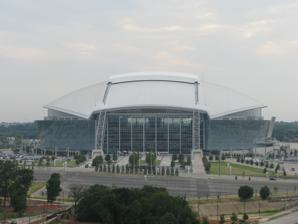
Building: AT&T Stadium
Country: United States of America
Year built: 2009
Stadium in Arlington, Texas, United States For the stadium in Lubbock, see Jones AT&T Stadium . For the San Francisco Giants baseball stadium in California formerly called AT&T Park, see Oracle Park . For other uses, see AT&T Building (disambiguation) . AT&T Stadium Jerry’s World The Palace in Dallas The Cowboys Cathedral Exterior of the stadium in June 2020 AT&T Stadium Location in Texas Show map of Texas AT&T Stadium Location in the United States Show map of the United States Former names Cowboys Stadium (2009–2013) Address 1 AT&T Way Location Arlington , Texas , United States Coordinates 32°44′52″N 97°5′34″W / 32.74778°N 97.09278°W / 32.74778; -97.09278 Operator Dallas Cowboys Executive suites 342 Capacity 80,000 (expandable to over 100,000 with standing room) Record attendance List Football: 105,121 September 20, 2009 Dallas Cowboys vs. New York Giants Basketball: 108,713 February 14, 2010 2010 NBA All-Star Game Boxing: 72,300 (first fight) November 15, 2024 Paul vs. Tyson Professional wrestling: 131,372 April 2 & 3 2022 WrestleMania 38 Surface Hellas Matrix Turf with Helix Soft Top artificial turf Construction Broke ground September 20, 2005 (19 years ago) ( 2005-09-20 ) Built 2006–2009 Opened May 27, 2009 (15 years ago) ( 2009-05-27 ) Construction cost $ 1.3 billion ($1.85 billion in 2023 dollars ) Architect HKS, Inc. Project manager Blue Star Development/Jack Hill Structural engineer Walter P Moore Engineers and Consultants Campbell & Associates Consulting Engineers, Inc. Services engineer M-E Engineers, Inc. General contractor Manhattan /Rayco/3i Tenants Dallas Cowboys ( NFL ) 2009–present Cotton Bowl Classic ( NCAA ) 2010–present Website attstadium.com AT&T Stadium is a retractable roof stadium in Arlington, Texas , United States. It serves as the home of the Dallas Cowboys of the National Football League (NFL), and was completed on May 27, 2009.  It is also the home of the Cotton Bowl Classic , the Big 12 Championship Game , and the Southwest Classic . The stadium is one of 11 US venues set to host matches during the 2026 FIFA World Cup . The facility, owned by the City of Arlington, has also been used for a variety of other activities, such as concerts, basketball games, soccer, college and high-school football contests, rodeos , motocross , Spartan Races and professional wrestling . It replaced the partially covered Texas Stadium , which served as the Cowboys' home from 1971 through the 2008 season. The stadium is widely referred to as Jerry’s World after Dallas Cowboys owner Jerry Jones , who originally envisioned it as a large entertainment venue. The stadium seats 80,000 people, but can be reconfigured to hold over 100,000 people by the use of standing room, making it the largest stadium in the NFL by seating capacity . Additional attendance is made possible by the Party Pass (open areas) sections behind the seats in each end zone that are positioned on a series of six elevated platforms connected by stairways. The record attendance for an NFL regular season game was set in 2009 with a crowd of 105,121. It also has twin video boards that are among the largest high-definition video screens in the world . Construction and design Interior of the stadium in 2010 Originally estimated at $650 million, the stadium's actual construction cost rose to $1.15 billion, making it one of the most expensive sports venues ever built. To aid Cowboys owner and general manager, Jerry Jones, in paying the construction costs of the new stadium, Arlington voters approved the increase of the city's sales tax by 0.5%, the hotel occupancy tax by 2%, and car rental tax by 5%. The City of Arlington provided over $325 million (including interest) in bonds as funding, and Jones covered any cost overruns. Also, the NFL provided the Cowboys with an additional $150 million loan, following its policy for facilitating financing for the construction of new stadiums. The lead architect on the design team at HKS Architects for the project was Bryan Trubey , who has stated that the overarching concept for the stadium was "...that this should not be just a stadium, but should almost be built like a civic structure." A pair of nearly 300 ft (91 m)-tall arches spans the length of the stadium dome (one of the tallest domes in the world), anchored to the ground at each end. The new stadium also includes "more than 3,000 Sony LCD displays throughout the luxury suites, concourses, concession areas and more, offering fans viewing options that extend beyond the action on the field". It also houses a center-hung Mitsubishi video display board that was the largest HDTV screen in the world at the time of their installation. It has since been surpassed in size by the Panasonic "Big Hoss" video board (218 feet (66 m) wide and 94.6 feet (28.8 m) tall) at Texas Motor Speedway . Glass doors, allowing each end zone to be opened, were designed and constructed by Dallas-based Haley-Greer glass systems. The retractable roof was designed by structural engineering firm Walter P Moore and the systems were implemented by mechanization consultants Uni-Systems . The electrification of Cowboys Stadium's retractable roof was developed by VAHLE, Inc. These kinetic architecture fundamentals  are employed to create quick conversions of the facility to accommodate a variety of events. When the design was officially unveiled on December 12, 2006, it showed that from inside the stadium, the roof (membrane installed by K Post Company of Dallas) will look very similar to the Texas Stadium roof, with its trademark hole. However, it can be covered by the retractable roof panel to protect against the elements. The football turf field was built by Hellas Construction, which developed a special SoftTop Convertible Turf system that has 26 interchangeable panels to allow the stadium to host a variety of events from concerts, dirt bike races, and monster truck rallies to college football, basketball, and soccer games. Timeline This section is in list format but may read better as prose . You can help by converting this section , if appropriate. Editing help is available. ( April 2018 ) Video of inside the stadium 1994: Cowboys owner Jerry Jones proposed to expand the 65,000-seat Texas Stadium by up to 40,000 seats, add retractable roof panels and install a climate-control system to make the stadium a year-round venue for sporting events, including the Super Bowl , concerts, and conventions. 1997–2000: The Cowboys held preliminary talks with Arlington officials about building a stadium there. The team also publicly discussed a $260 million plan to upgrade Texas Stadium. In 2000, the Cowboys compiled a list of potential stadium sites, which included Grapevine , Coppell , and Arlington. The team continued negotiating with Irving to renovate Texas Stadium. 2001: Jones said Arlington is a leading contender for a $500 million stadium. The primary site considered is the 2,000 acres (810 ha) Lakes of Arlington tract on Farm to Market Road 157 . Other cities in the running included Grapevine and Grand Prairie . In October, Jones discussed the new stadium with the mayors of Arlington, Irving, Grapevine, and Dallas. 2003: The Cowboys asked the Irving City Council to extend their lease at Texas Stadium, which was to expire at the end of the 2008 season, on a year-to-year basis. They narrowed their search to sites in Las Colinas and Dallas, and state legislators filed bills that would allow Dallas County to increase its hotel-occupancy and car-rental taxes to pay for a new stadium. 2004: In April, the Cowboys announced plans to build a $650 million stadium at Fair Park in Dallas. The deal required $425 million in public financing from a 3% hotel-occupancy tax and a 6% car-rental tax. The deal fell apart in June when Dallas County commissioners said they cannot justify asking voters to approve the team's request for $425 million in public funding. In July, the Cowboys and Arlington announced they are negotiating to locate the stadium near Globe Life Park (then Ameriquest Field). In August, the Arlington City Council agreed unanimously to put before voters a tax increase that would fund the city's $325 million portion of the project. Voters approved the tax increase on November 2. 2005: Arlington and the Cowboys chose the site south of Randol Mill Road and east of Collins Street for the new stadium. The city began notifying residents and property owners of its plans to acquire their property. The Cowboys hired the HKS architectural firm to design the stadium. Early blueprints showed 414 luxury suites and a two-panel retractable roof. The city completed its sale of $297.9 million in bonds to pay for its portion of the construction. Demolition of houses began November 1. This included homes that the city had seized from residents who wanted to keep their house and refused to sell. One such resident characterized the negotiation for his home as "...giving me pennies and telling me to get out" January 2006: The Cowboys hired Oklahoma-based Manhattan Construction as the general contractor for the stadium and the city completed its land purchases, although it still faced a number of lawsuits over land acquisition. Later that month, Tarrant County work crews began demolition of more than 150 Arlington residences and small-business structures to make room for the stadium. March 2006: An alliance was announced between Manhattan Construction and two general contractors, Rayco Construction of Grand Prairie and 3i Construction of Dallas, to manage the stadium's construction. April 2006: Excavation began by Mario Sinacola and Sons Excavating. By August, they had moved over 1.4 million cubic yards (1,100,000 m 3 ) of earth, shaping a 13-to-14-acre (5.3 to 5.7 ha) stadium bowl an average of 54 feet (16 m) deep. August 2006: Two construction cranes were raised on the site. October 2006: The grass amphitheater on Randol Mill Road was leveled to make way for the extension of Baird Farm Road. December 2006: The stadium's structure began to go up, and on December 12, Jerry Jones unveiled the in-depth plans and designs of the stadium to the public. January 2007: A construction worker was injured in a 20 ft (6 m) fall. February 2007: Masonry work began. March 2007: Heldenfels Enterprises was awarded the contract to manufacture and erect the precast/prestressed concrete structural components and placement of them began in April. June 2007: Work on the retractable roof, designed by Uni-Systems, started. July 2007: Exterior facade and enclosure work began. October 2007: The first steel arch was completed. Armed Forces Color Guard at Super Bowl XLV; then Cowboys Stadium The roof open at the stadium during a game between the Dallas Cowboys and Chicago Bears in 2022. February 2008: The second steel arch was completed. June 2008: Jones commissioned the world's largest 1080p HDTV, to hang above field. June 2008: An electrician was electrocuted while working on the stadium. Two days before, three people were injured while assembling a crane. 2009: The stadium was scheduled for "substantial completion" in June. The artificial-turf field was brought into the stadium in July. The Cowboys played their first preseason home game on August 21 and their first regular-season home game on Sunday, September 20. May 13, 2009: Jerry Jones announced the official name of the new venue as Cowboys Stadium. June 6, 2009: The first event was held at the stadium, with country concert showcasing Lee Ann Womack, Blake Shelton, Reba McEntire, and George Strait. February 6, 2011: The 2010 NFL season Super Bowl was hosted at the Cowboys Stadium, which had the Green Bay Packers defeat the Pittsburgh Steelers in Super Bowl XLV . July 25, 2013: Jerry Jones announced that the official name of the venue was changed to AT&T Stadium as part of a naming rights deal. April 5–7, 2014: The stadium was home for the Final Four of the 2014 NCAA Division I men's basketball tournament . January 12, 2015: The stadium served as host of the first championship game in the College Football Playoff era. Ohio State defeated Oregon , 42–20. April 19, 2015: The stadium served as host of the 50th Annual Academy of Country Music Awards hosted by Blake Shelton and Luke Bryan. April 3, 2016: The stadium served as the host of WWE 's WrestleMania 32 . September 26, 2016: The Stadium Club opened, which was the first public five-days-a-week restaurant and bar located within the AT&T Stadium. April 2–3, 2022: The stadium served as the host of WWE's WrestleMania 38 . Opening May 27, 2009: The stadium was completed and opened to the public. Ribbon cutting ceremony includes Cowboys players (including Rayfield Wright , Troy Aikman , Emmitt Smith , Michael Irvin , Daryl Johnston , Preston Pearson , and Chad Hennings ), North Texas mayors and various media personalities. June 6, 2009: Country music star George Strait, along with Reba McEntire, headlined the first event in the new stadium. Opening acts included Blake Shelton and Lee Ann Womack . July 19, 2009: The first sporting event is held in Cowboys Stadium. Costa Rica won in the Gold Cup Quarterfinal game versus Guadeloupe , with the first goal scored in stadium history during the 2nd minute by Celso Borges . That match was immediately followed by a sold out match between Mexico and Haiti, with 82,252 in attendance. July 26, 2009: The final match of the 2009 World Football Challenge is held between Chelsea F.C. and Club America . The London club won the match 2–0 in front of 57,229. The event was the second sporting event held in the new stadium, but was notable as the first event held during a severe thunderstorm. August 20, 2009: Jody Dean , a member of the Texas Radio Hall of Fame and KLUV-FM (98.7) talk show host, will be Cowboys Stadium's public address announcer. Dean replaces his longtime nemesis KTCK 1310 AM "The Ticket"'s George Dunham , the Hot Fry enthusiast and former voice of Texas Stadium. August 21, 2009: The Cowboys played the Tennessee Titans in their first preseason home game and first American football game ever played at Cowboys Stadium. The game was nationally televised on FOX at 7 pm CDT. Dallas won the game 30–10, with one play from scrimmage blown dead when a ball punted by Titans' rookie punter A. J. Trapasso struck the main video screen after repeatedly striking it during pregame warmups. September 5, 2009: Brigham Young defeated Oklahoma 14–13 in the first "regular-season" game played in the new stadium. September 20, 2009: The Cowboys played their first NFL regular-season game in the new stadium, with former President and Texas resident George W. Bush handling the opening coin toss. The Cowboys lost to their long-time NFC East division rivals, the New York Giants , 33–31 with Eli Manning leading them on a last-second field goal by Lawrence Tynes . It was televised on NBC . This game attracted a record-breaking crowd of 105,121. After the game, Manning signed the wall of the visitor's locker room with the message, "First win in the New Stadium." September 28, 2009: The Cowboys got their first home regular-season win. They beat the Carolina Panthers 21–7 with 90,588 in attendance. The game was televised on ESPN 's Monday Night Football and marked a record 42nd win for the Cowboys on that show. Naming Although the stadium had yet to sell naming rights , many fans started referring to the project with various nicknames such as "Jerry World", the " Death Star ", "The Palace in Dallas" (for which announcer Bob Costas was criticized by the Arlington mayor ), "Cowboys Cathedral", "Jerrassic Park" and others. There was also a petition by some fans to have the stadium named after longtime Cowboys' coach Tom Landry . On May 13, 2009, Jerry Jones announced the official name as Cowboys Stadium. On July 25, 2013, Jerry Jones announced that the Dallas Cowboys had agreed to grant naming rights to AT&T . The name change from Cowboys Stadium to AT&T Stadium took effect immediately. The sponsorship deal was reported to be worth about $17–19 million per year. Facility Solutions Group installed the "AT&T Stadium" letters on the top of the stadium. Signage includes two sets of letters 43 feet (13 m) tall stretching 385 feet (117 m). The letters are made of lightweight components and aluminum and are insulated and heated to melt ice and snow. This is one of two major sports venues where AT&T holds the naming rights, the other being Jones AT&T Stadium in Lubbock, Texas . Video boards The video boards at the stadium in 2022. Guinness World Records was on hand at the September 28, 2009, game against the Carolina Panthers to award certificates to the chairman of Mitsubishi Electric and Cowboys owner Jerry Jones for the world's largest HD video display . For basketball events played the stadium, such as the 2010 NBA All-Star Game , the 175 feet (58 yd) twin video screens that comprise the length of the scoreboard are actually larger than the court. The video boards have since been surpassed in size, including at several other NFL stadiums, but remain among the largest in the world . Major events NBA All-Star Weekend On February 14, 2010, the stadium hosted the 2010 NBA All-Star Game . With an announced crowd of 108,713, the game became the highest-attended basketball game in history, setting a new Guinness World Record. The East squad prevailed with a 141–139 victory over the West. NFL Cowboys playing at the stadium On January 3, 2010, the Cowboys defeated the Philadelphia Eagles in a 24–0 shutout to win the NFC East division title and complete the first ever back-to-back shutouts in franchise history. On January 9, 2010, the Cowboys hosted the stadium's first playoff game, again playing the Eagles. Dallas won 34–14, ending a 13-year playoff win drought . On February 6, 2011, the stadium hosted Super Bowl XLV , in which the Green Bay Packers defeated the Pittsburgh Steelers , 31–25. Others bidding for the game's location were the University of Phoenix Stadium in Glendale, Arizona and Lucas Oil Stadium in Indianapolis, Indiana . The Cowboys attempted to increase the stadium's capacity to 105,000 seats in hopes of setting the record for attendance at a Super Bowl. During a last-minute attempt to add seats, seven construction workers were injured by ice sliding off of the stadium roof during an ice storm. Hours before kickoff, over 1,200 seats were blocked off in the interest of safety; according to a police officer in the affected area, the seats had not been finished in time for the fire marshal to inspect them. Approximately 800 people were given other seats inside the stadium, however, about 400 people were unable to be seated. Individuals in the latter group were given free tickets to the next year's Super Bowl and a letter from the NFL that could be exchanged for three times the face value of the Super Bowl XLV ticket. They were also given the option to either watch Super Bowl XLV on a TV in one of the stadium's lounges, where they would be unable to see the field in person, or watch on screens outside the stadium. Over 1,000 displaced fans later joined a lawsuit against the NFL, the Cowboys, and Jerry Jones. The Super Bowl XLV's attendance of 103,219 fell 766 short of the record set in Super Bowl XIV . In 2018, the stadium hosted the 2018 NFL draft . College football College Football Playoff National Championship Main article: College Football Playoff National Championship January 12, 2015: The (4) Ohio State Buckeyes defeated the (2) Oregon Ducks 42–20, before a crowd of 85,689 in the inaugural 2015 College Football Playoff National Championship . Big 12 Championship Game See also: Big 12 Championship Game University of Texas marching band during the Big 12 Championship game AT&T Stadium was the site of the 2009 and 2010 Big 12 Championship Games , the last two held prior to the 2010–13 Big 12 Conference realignment . On December 5, 2009, the Texas Longhorns defeated the Nebraska Cornhuskers 13–12 in the 2009 Big 12 Championship Game , the first to be held in the stadium with attendance announced at 76,211. The following year, on December 4, 2010,  the Oklahoma Sooners and Nebraska Cornhuskers rekindled their rivalry as the Sooners won 23–20 in the final Big 12 Championship game until the 2017 season. The stadium was scheduled to host the games through the 2013 season, but the realignment of the Big 12 Conference to 10 teams meant they were not allowed to host a championship game because of NCAA rules requiring conferences to have at least 12 teams divided into two divisions in order to stage a championship game. However, the NCAA would later change its rules and allow a conference championship game regardless of the number of members of said conference. Cotton Bowl Classic Main article: Cotton Bowl Classic January 2, 2010: In the first bowl game played at the stadium, the Ole Miss Rebels defeated the Oklahoma State Cowboys , 21–7 in the 74th installment of the AT&T Cotton Bowl Classic . Attendance was 77,928 and was the third largest attendance of any preceding Cotton Bowl game. With Oklahoma State having played in the Cotton Bowl, all Big 12 South Teams have played at least one game in the Cowboys Stadium. January 7, 2011: In the 75th installment of the AT&T Cotton Bowl Classic , the LSU Tigers by a score of 41–24 defeated the Texas A&M Aggies with an outstanding attendance of 83,514 making it the second largest attendance in Cotton Bowl history. LSU finished with an 11–2 record and Texas A&M finished 9–4 making it their 49th meeting all time. January 6, 2012: The Arkansas Razorbacks defeated Kansas State Wildcats , 29–16. Attendance was 80,956, currently the third-highest attendance in Cotton Bowl history. During the game, Arkansas receiver Joe Adams returned a punt 51 yards for a touchdown, which was the first punt return for a touchdown in the Cotton Bowl since former Arkansas Razorback Lance Alworth returned a punt 49 yards for a touchdown in a 7–6 loss to Duke in 1961. The win also propelled the Razorbacks to a #5 ranking in the final AP poll and gave them their first 11-win season since joining the Southeastern Conference in 1991. Kansas State ended the season with a 10–3 record and ranked #15 in the final AP poll. January 4, 2013: The (10) Texas A&M Aggies defeated the (12) Oklahoma Sooners 41–13 to finish the season with an 11–2 record. Johnny Manziel rushed for 229 yards (on just 17 carries) during the game, a Cotton Bowl record and national bowl record for a quarterback, rushing for two touchdowns and throwing for two more. Manziel totaled 516 total yards also a Cotton Bowl Classic record. Though the halftime score was 14–13 Texas A&M, the Aggies went on to score 27 unanswered second half points to win the game. The game's attendance of 87,025 is the second highest in Cotton Bowl Classic history, behind the 2009 game between Mississippi-Texas Tech at 88,175. January 3, 2014: The (9) Missouri Tigers defeated the (13) Oklahoma State Cowboys 41–31 in front of an attendance of 72,690. January 1, 2015: The (7) Michigan State Spartans rallied from a 20-point deficit to defeat the (4) Baylor Bears 42–41 in front of an attendance of 71,464. This was the first Cotton Bowl Classic game to be featured as one of the "New Year's Six" bowls of the College Football Playoff . January 2, 2017: The (8) Wisconsin Badgers defeated the (15) Western Michigan Broncos in front of 59,615. December 29, 2017: The (5) Ohio State Buckeyes defeated the (8) USC Trojans by a score of 24–7 in front of 67,510. December 29, 2018: The (2) Clemson Tigers defeated the (3) Notre Dame Fighting Irish 30–3 in front of 72,183. December 28, 2019: The (13) Penn State Nittany Lions defeated the (15) Memphis Tigers 53–39 in front of 72,183. December 30, 2020: The (8) Oklahoma Sooners defeated the (10) Florida Gators 55–20 in front of 17,323. December 31, 2021: The (1) Alabama Crimson Tide defeated the (4) Cincinnati Bearcats 27–6 in front of 76,313 in a College Football Playoff semifinal. January 2, 2023: The (14) Tulane Green Wave defeated the (8) USC Trojans 46–45 in front of 55,329. December 29, 2023: The (9) Missouri Tigers defeated the (7) Ohio State Buckeyes 14–3 in front of 70,114. January 10, 2025: The (8) Ohio State Buckeyes vs (5) Texas Longhorns in a College Football Playoff semifinal. Rose Bowl Main article: Rose Bowl Game January 1, 2021: The (1) Alabama Crimson Tide defeated the (4) Notre Dame Fighting Irish 31–14 in front of 18,373. This game was the first since 1942 that the Rose Bowl was not played in Pasadena, California ; prompted by restrictions due to the COVID-19 pandemic . Advocare Classic Main article: Advocare Classic September 5, 2009: The (20) Brigham Young University Cougars and (3) Oklahoma Sooners played the first college football game in the new stadium, with the Cougars upsetting the Sooners, 14–13, in front of 75,437 spectators. So BYU holds the distinction of being the first college team to win a game in the stadium, and the team to win the first (non-preseason) game in the stadium. September 4, 2010: (6) TCU defeated (24) Oregon State 30–21, before a crowd of 46,138, in a season -opening encounter between ranked teams. September 3, 2011: (4) LSU defeated (3) Oregon 40–27, before a crowd of 87,711 in the third installment of the Cowboys Classic. September 1, 2012: Defending 2011 champion (2) Alabama defeated (8) Michigan 41–14, before a crowd of 90,413 in the fourth installment of the Cowboys Classic. August 31, 2013: (12) LSU defeated (20) TCU 37–27, before a crowd of 80,230 in the fifth installment of the Cowboys Classic. August 30, 2014: Defending 2013 champion (1) Florida State defeated unranked Oklahoma State 37–31, before a crowd of 61,521 in the sixth installment of the Cowboys Classic. August 31, 2019: (16) Auburn defeated the Oregon Ducks 27–21, after rallying from a 15-point deflict in the 3rd quarter, and scoring the winning touchdown with 9 seconds left. Southwest Classic Main article: Arkansas–Texas A&M football rivalry The Arkansas Razorbacks vs. Texas A&M Aggies football rivalry, which began in 1903, was renewed in 2009 as the Southwest Classic, and was played at Cowboys Stadium from 2009 through 2011. In 2012, Texas A&M joined Arkansas in the Southeastern Conference , and the series reverted to the schools' home fields, Kyle Field in College Station , Texas for the 2012 game and Donald W. Reynolds Razorback Stadium in Fayetteville , Arkansas in 2013. The Southwest Classic returned to AT&T Stadium in 2014 and will remain there through at least 2024. The 2020 game was moved from Arlington to College Station due to the COVID-19 pandemic . October 3, 2009: Cowboys owner Jerry Jones watched his alma mater, the Arkansas Razorbacks, defeat the Texas A&M Aggies 47–19 in the first of ten games called the Southwest Classic to be played at the stadium. October 9, 2010: The Arkansas Razorbacks jumped out to an early 21–7 lead, and held on to defeat the Texas A&M Aggies, 24–17. October 1, 2011: The Arkansas Razorbacks rallied from an 18-point halftime deficit to defeat the Texas A&M Aggies 41–38. September 27, 2014: The Texas A&M Aggies rallied from a deficit to force overtime and then scored the only TD for the 35–28 win to defeat the Arkansas Razorbacks. September 26, 2015: Texas A&M rallied from a fourth quarter deficit for the second straight year versus Arkansas, beating the Razorbacks 28–21 in OT. September 24, 2016: After being tied at halftime, the Aggies dominated the second half to defeat the Razorbacks 45–24. September 25, 2021: Arkansas snaps 9-game losing streak against the Aggies, defeating Texas A&M 20–10 and going 4-0 for the first time since 2003. Texas Farm Bureau Insurance Shootout Main article: Baylor–Texas Tech football rivalry In 2009, the Big 12 Conference game between the Baylor Bears and Texas Tech Red Raiders was held at Cowboys Stadium, the first time in the series the match-up was held on a neutral site. The game was the highest attended in the series' history, with 71,964 in attendance. After the 2010 game was held at the Cotton Bowl in Fair Park, Dallas during the State Fair of Texas , the series returned to AT&T Stadium for the 2011 and 2012 games. The series' neutral site contract at AT&T Stadium could continue until 2014. Basketball The stadium being set up for Texas vs. North Carolina game December 19, 2009: In the first college basketball game at the stadium, before a crowd of 38,052, the Texas Longhorns defeated the defending national champion North Carolina Tar Heels, 103–90. March 2013: 2013 NCAA Tournament South Regional featuring 3 games with the winner of the third going to the NCAA men's Final Four 2014: 2014 NCAA men's Final Four 2030: NCAA Men's Final Four Soccer July 19, 2009 – Cowboys Stadium hosted two matches in the quarterfinal round of the 2009 CONCACAF Gold Cup . Costa Rica defeated Guadeloupe, 5–1. Mexico shut out Haiti, 4–0 in front of 85,000 fans. July 17, 2010 – On July 17, 2010, two of the top professional soccer clubs in Mexico – Club America and San Luis F.C. – met in a friendly at Cowboys Stadium. Club America made its second appearance at Cowboys Stadium. In 2009, Club America played Chelsea FC in the World Football Challenge in front of 57,229 fans at Cowboys Stadium. June 5, 2011 – Cowboys Stadium hosted the opening matches of the 2011 CONCACAF Gold Cup . Costa Rica defeated Cuba 5–0 in the opener, while Mexico defeated El Salvador 5–0 in the nightcap in front of 80,108 fans. August 6, 2011 – 2011 World Football Challenge ; Club America vs FC Barcelona ; score 2–0 in front of 60,087 fans. June 3, 2012 – Cowboys Stadium hosted a soccer match in which Mexico played against 5-time world cup champions Brazil . Mexico defeated Brazil 2–0 with goals from Giovani dos Santos and Javier Hernández . July 24, 2013 – Cowboys Stadium hosted the semifinals matches of the 2013 CONCACAF Gold Cup . United States defeated Honduras 3–1 and Panama defeated Mexico 2–1. It was the last event at the venue using the name Cowboys Stadium, and was the first appearance of the U.S. soccer team at this stadium. July 22, 2017 – 2017 CONCACAF Gold Cup semi-final. United States defeated Costa Rica 2–0. July 31, 2018 – 2018 International Champions Cup ; AS Roma defeated FC Barcelona 4–2 July 10, 2021 – 2021 CONCACAF Gold Cup group stage. Mexico draws with Trinidad and Tobago 0–0. July 25, 2021 – 2021 CONCACAF Gold Cup quarter-final. United States defeated Jamaica 1–0. July 8, 2023 – 2023 CONCACAF Gold Cup quarter-finals , Mexico defeats Costa Rica 2–0, Panama defeats Qatar 4–0. July 29, 2023 – In a friendly match, Barcelona defeated Real Madrid 3–0 in front of 82,026 fans. March 21–24, 2024 – 2024 CONCACAF Nations League Finals , United States defeated Mexico 2–0. June 21, 2024 – 2024 Copa América group stage. Peru ties Chile 0–0. June 23, 2024 – 2024 Copa América group stage. United States defeated Bolivia 2–0. July 5, 2024 – 2024 Copa América quarter-final. Canada defeats Venezuela 4–3 on penalties after tying 1–1. 2026 FIFA World Cup AT&T Stadium will host multiple matches during the 2026 FIFA World Cup , which will be organized and hosted across the United States , Canada and Mexico . It is also one of two venues in Texas which have been selected to host matches, the other being NRG Stadium in Houston . The stadium will undergo renovations in the years prior to the start of the tournament. The stadium will temporarily change its name to "Dallas Stadium" in accordance with FIFA's policy on corporate sponsored names. The stadium will host nine matches, the most of any venue in the tournament. The matches include five group stage matches, two Round of 32 matches, one Round of 16 match, and one semifinal match. Date Time ( UTC−5 ) Team #1 Res. Team #2 Round Attendance June 13, 2026 --:-- TBD – TBD Group F June 14, 2026 --:-- TBD – TBD Group J June 17, 2026 --:-- TBD – TBD Group L June 22, 2026 --:-- TBD – TBD Group F June 25, 2026 --:-- TBD – TBD Group J June 30, 2026 --:-- Runner-up Group E – Runner-up Group I Round of 32 July 3, 2026 --:-- Runner-up Group D – Runner-up Group G Round of 32 July 6, 2026 --:-- Winner Match 83 – Winner Match 84 Round of 16 July 14, 2026 --:-- Winner Match 97 – Winner Match 98 Semi-final Boxing The stadium has hosted multiple world championship boxing fights since its opening, as the large capacity and retractable roof make it an ideal venue for boxing events throughout the year. Many of the sport's biggest stars including Manny Pacquiao and Canelo Álvarez have headlined championship bouts there. March 13, 2010 - The Event : Before a crowd of 50,994, Manny Pacquiao recorded a unanimous decision over Joshua Clottey to retain his WBO welterweight title . November 13, 2010 – The Eighth Wonder of the World : In front of 41,734 fans, Manny Pacquiao defeated Antonio Margarito to win the WBC super welterweight title . In doing so, he made history in becoming the first fighter to win world titles in 8 different weight classes . September 17, 2016 – Before a crowd of 51,420, Canelo Álvarez defeated Liam Smith by knockout in round nine to win the WBO light middleweight title . The event broke the then-AT&T Stadium attendance record for boxing. March 16, 2019 - Before a crowd of 47,525, Errol Spence Jr. defended his IBF welterweight title in his 12-round shutout of undefeated four-division world champion Mikey Garcia on Fox Sports PPV . December 5, 2020 - In front of 16,978 fans due to COVID-19 restrictions, Errol Spence Jr. defeated Danny García by unanimous decision in 12 rounds. May 8, 2021 - Face The Fearless : Before a crowd of 73,126 people, which broke the all-time attendance record for a boxing event at an indoor venue in the United States, Canelo Álvarez unified the WBA (Super), WBC and WBO super-middleweight titles when he beat undefeated two-division world champion Billy Joe Saunders by eighth-round corner retirement. April 15, 2022 - Errol Spence Jr. unified the WBA (Super), WBC and IBF welterweight titles when he beat Yordenis Ugas by tenth-round knockout before a crowd of 40,828. November 5, 2024, YouTuber-turned-professional boxer Jake Paul defeated former undisputed heavyweight world champion Mike Tyson in a unanimous decision before a crowd of 72,300. See: Jake Paul vs. Mike Tyson . The bout was streamed globally on Netflix , with 65 million people watching the event concurrently. WrestleMania AT&T Stadium hosted WWE 's WrestleMania 32 on April 3, 2016. It was the third WrestleMania to be hosted in Texas. The area also hosted activities throughout the region for the week-long celebration leading up to WrestleMania itself. 101,763 people attended the event breaking the previous WrestleMania attendance record set at WrestleMania III . On April 2 and 3, 2022, the stadium hosted WrestleMania 38 . 131,372 people attended the two night event. Supercross AT&T Stadium has hosted a round of the AMA Supercross Championship since 2010, replacing Texas Stadium, which had been host since 1975. Concerts Date Artist Opening act(s) Tour / Concert name Attendance Revenue Notes 2009 June 6, 2009 George Strait Reba McEntire Blake Shelton Lee Ann Womack 60,188 / 60,188 $5,340,005 Very first concert at the stadium Stadium project was not finished yet June 20, 2009 Jonas Brothers Honor Society Jessie James Jordin Sparks Wonder Girls Jonas Brothers World Tour 2009 — — Stadium project was not finished yet August 19, 2009 Paul McCartney — Summer Live '09 35,903 / 35,903 $5,054,620 Stadium project complete October 12, 2009 U2 Muse U2 360° Tour 70,766 / 70,766 $6,664,880 To make room for the large claw-shaped stage, the video board was raised 25 feet (7.6 m) and was not used during the concert 2011 April 16, 2011 Kenny Chesney Zac Brown Band Billy Currington Uncle Kracker Goin' Coastal Tour 46,551 / 47,256 $4,173,338 October 8, 2011 Taylor Swift Needtobreathe Charlie Worsham Speak Now World Tour 55,451 / 55,451 $4,337,062 B.o.B was the special guest. 2012 June 9, 2012 Kenny Chesney Tim McGraw Grace Potter and the Nocturnals Jake Owen Brothers of the Sun Tour 47,269 / 50,425 $4,421,768 2013 May 11, 2013 Kenny Chesney Eric Church Eli Young Band Kacey Musgraves No Shoes Nation Tour 47,269 / 50,425 $4,421,768 May 25, 2013 Taylor Swift Ed Sheeran Austin Mahone Florida Georgia Line The Red Tour 53,020 / 53,020 $4,589,266 2014 June 7, 2014 George Strait Martina McBride The Cowboy Rides Away Tour 104,793 / 104,793 $18,194,374 Jason Aldean , Kenny Chesney, Eric Church, Ronnie Dunn , Vince Gill , Faith Hill , Alan Jackson , Miranda Lambert , Lee Ann Womack, and Asleep at the Wheel joined Strait for his "last show ever" May 25, 2014 Beyoncé Jay-Z — On the Run Tour 41,463 / 41,463 $5,050,479 August 24, 2014 One Direction Jamie Scott Where We Are Tour 51,074 / 51,074 $4,517,012 2015 April 19, 2015 — — 50th Academy of Country Music Awards 70,252 — June 6, 2015 The Rolling Stones — Zip Code Tour 47,535 / 47,535 $9,294,552 October 17, 2015 Taylor Swift Vance Joy Shawn Mendes The 1989 World Tour 62,630 / 62,630 $7,396,733 Ellie Goulding was a special guest. They performed Goulding's 2015 hit Love Me Like You Do . 2016 May 9, 2016 Beyoncé DJ Khaled The Formation World Tour 42,235 / 42,235 $5,954,775 August 3, 2016 Guns N' Roses The Cult Not in This Lifetime... Tour 39,015 / 43,449 $4,786,948 August 27, 2016 Coldplay Alessia Cara Bishop Briggs A Head Full of Dreams Tour 52,538 / 52,538 $5,679,031 October 22, 2016 Luke Bryan Chris Stapleton Little Big Town Dustin Lynch Kill the Lights Tour 41,638 / 45,000 $3,613,825 2017 March 25, 2017 Performers Demi Lovato The Band Perry Jake Owen Cole Swindell — A Concert For The Causes — $2,000,000 Randy Travis was a special guest May 26, 2017 U2 The Lumineers The Joshua Tree Tour 2017 49,087 / 49,087 $6,044,330 June 16, 2017 Metallica Avenged Sevenfold Local H Mix Master Mike WorldWired Tour 45,860 / 45,860 $5,481,881 2018 May 19, 2018 Kenny Chesney Thomas Rhett Old Dominion Brandon Lay Trip Around the Sun Tour 46,274 / 48,625 $3,770,669 September 11, 2018 Beyoncé Jay-Z Chloe X Halle DJ Khaled On the Run II Tour 41,626 / 41,626 $5,713,125 October 5, 2018 Taylor Swift Camila Cabello Charli XCX Taylor Swift's Reputation Stadium Tour 105,002 / 105,002 $15,006,157 Maren Morris was the special guest at the first show. Taylor and Maren performed " The Middle ". Sugarland were the special guests on the second show. They performed their collaboration with Swift " Babe ". Netflix also captured the night for their Reputation Tour Film on Netflix. October 6, 2018 October 27, 2018 Ed Sheeran Snow Patrol Lauv ÷ Tour 46,249 / 46,249 $4,528,561 2019 November 2, 2019 Post Malone Performers Meek Mill Pharrell Williams Rae Sremmurd Jaden Smith Dominic Fike Doja Cat Yella Beezy Tyla Yaweh Saint Jhn Iann Dior Beach Fossils Snowy Maj Kerwin Frost G-Eazy Posty Fest 2022 July 30, 2022 Garth Brooks Matt Rossi Trisha Yearwood The Garth Brooks Stadium Tour TBA TBA August 14, 2022 The Weeknd Snoh Aalegra Mike Dean After Hours til Dawn Stadium Tour 49,783 / 49,783 $8,043,625 September 9, 2022 Bad Bunny Alesso World's Hottest Tour 54,637 / 54,637 $12,384,432 2023 March 31, 2023 Taylor Swift Muna Gayle The Eras Tour 210,607 / 210,607 — First artist ever to perform and sell out three straight days Highest three-day attendance in stadium history. April 1, 2023 Beabadoobee Gracie Abrams April 2, 2023 May 6, 2023 Ed Sheeran Khalid Dylan +–=÷× Tour 59,265 / 59,265 $5,733,414 August 18, 2023 Metallica Pantera Mammoth WVH M72 World Tour 139,630 / 139,630 $18,524,712 August 20, 2023 Five Finger Death Punch Ice Nine Kills September 21, 2023 Beyoncé - Renaissance World Tour 52,953 / 52,953 $13,849,491 2024 May 11, 2024 Kenny Chesney Zac Brown Band Megan Moroney Uncle Kracker Sun Goes Down 2024 Tour July 25, 2024 Morgan Wallen Jelly Roll Nate Smith Bryan Martin One Night At A Time World Tour July 26, 2024 TBD Nate Smith Bryan Martin 2025 April 14, 2025 AC/DC The Pretty Reckless Power Up Tour April 26, 2025 Kendrick Lamar SZA Grand National Tour May 9, 2025 Post Malone Jelly Roll Sierra Ferrell Big Ass Stadium Tour Other events September 5, 2009 – Led by a strong defensive effort and quarterback Max Hall's 329 yards passing, No. 20 BYU defeated No. 3 Oklahoma 14–13 in the first college game played in the new Dallas Cowboys Stadium in Arlington, Texas. September 7, 2009 – The first high school football game played at Cowboys Stadium was between Euless Trinity and Bingham (Utah) . Trinity won, 42–21. November 12, 2009 – The first Texas high school football playoff game played at Cowboys Stadium was between Bowie High School (Arlington, Texas) and Richland High School (North Richland Hills; Texas). February 2010 – The Professional Bull Riders hosted the Dickies Iron Cowboy Invitational in February 2010. February 2010 – The first MDA Muscle Walk in the Dallas-Fort Worth area took place. This event was held annually, having returned in 2011, 2012, and 2013. That event has since moved to Globe Life Park in Arlington (formerly Rangers Ballpark) starting in 2014. Several participants walk at the 2013 DFW MDA Muscle Walk ; then known as Cowboys Stadium. February 27, 2010 – The stadium hosted its first Monster Jam event with 11 trucks. This event is now held annually, having returned in 2011 and scheduled for 2012. June 30, 2011 – The final round of the 2011 US Women's Open in bowling was played at Cowboys Stadium, with Leanne Hulsenberg winning. Dec. 7 – 17, 2011 – Cowboys Stadium hosted all the Texas 11-man football state championships for the first time. It was also the first time all 11-man state championships were held in one location. February 2011 – The Professional Bull Riders hosted the Dickies Iron Cowboy Invitational in February 2011. February 2012 – The Professional Bull Riders hosted the Dickies Iron Cowboy Invitational in February 2012. February 2013 – The Professional Bull Riders hosted the Dickies Iron Cowboy Invitational in February 2013. February 11, 2013 – American Sniper Chris Kyle's memorial ceremony proceeded by a 200-mile (320 km) procession across Texas. March 2014 – The Professional Bull Riders hosted the Dickies Iron Cowboy Invitational in February 2014. March 2014 – The inaugural The American Rodeo was held. April 26, 2014 – AT&T Stadium hosted the senior prom of South Garland High School . June 27 – 29, 2014 – International Assembly of Jehovah's Witnesses July 6, 2014 – Semi-pro football (EFL) held its first indoor Pro Bowl game. July 25–27, 2014 – International Assembly of Jehovah's Witnesses February 2015 – The Professional Bull Riders hosted the Choctaw Casino Resort Iron Cowboy in February 2015. March 2015 – The American Rodeo was held. March 7, 2015 – The 2015 AT&T American Cup , an FIG World Cup event, is held at the stadium. June 20, 2015 – AT&T Stadium hosted thousands of Spartans for Reebok's Spartan Race. January 12, 2016 – The world premiere of 13 Hours: The Secret Soldiers of Benghazi was shown on the stadium's high-definition video board. It was attended by over 30,000 people. February 2016 – The Professional Bull Riders hosted the Choctaw Casino Resort Iron Cowboy in February 2016. February 2016 – The American Rodeo was held. March 6, 2016 – Greg Laurie's Harvest America took place at the stadium. It is considered the largest evangelical event ever. Special guests included Chris Tomlin , Lecrae , MercyMe , and Switchfoot . February 2017 – The Professional Bull Riders hosted the Choctaw Casino Resort Iron Cowboy in February 2017. February 2017 – The American Rodeo was held. February 2018 – The Professional Bull Riders hosted the WinStar World Casino and Resort Iron Cowboy in 2018. February 2018 – The American Rodeo was held. February 2019 – The third PBR Global Cup took place at AT&T Stadium. March 2019 – The American Rodeo was held. February 2020 – The fourth PBR Global Cup was held. March 2020 – The American Rodeo was held. November 2020 – The annual PBR World Finals took place at AT&T Stadium after being moved from Las Vegas due to Nevada state restrictions stemming from the COVID-19 pandemic . March 2021 – The American Rodeo was held. February 2022 – The fifth PBR Global Cup was held. March 2022 – The American Rodeo was held. May 2024 – Kid Rock 's Rock n' Rodeo was held. May 2024 – The final two days of the 2024 PBR World Finals were held. November 2, 2024 - Major League Wiffle Ball hosted its 2024 World Series at the stadium. March 2026 – Grand Prix of Arlington 's course will feature AT&T stadium. Concessions and merchandising On October 20, 2008, Cowboys owner Jones and New York Yankees owner George Steinbrenner announced a joint business venture called Legends Hospitality Management LLC that would operate the concessions and merchandising sales at the new Cowboys stadium in Arlington, Texas, and at the new Yankee Stadium in the Bronx, New York , along with the stadiums of the Yankees' minor league affiliates. Former Pizza Hut President Michael Rawlings will run the company from its new headquarters in Newark, New Jersey . The company was also backed by Wall Street investment firm Goldman Sachs and Dallas private equity firm CIC Partners LP . Art collection The Jones family commissioned 18 contemporary artists to create site-specific artworks for the stadium. The stadium features paintings, sculptures, and installations by Franz Ackermann , Doug Aitken , Ricci Albenda , Mel Bochner , Daniel Buren , Olafur Eliasson , Teresita Fernandez , Wayne Gonzales , Terry Haggerty, Trenton Doyle Hancock , Jacqueline Humphries, Jim Isermann , Annette Lawrence, Dave Muller , Gary Simmons , and Lawrence Weiner . In 2013, the stadium acquired Sky Mirror , a sculpture by Anish Kapoor . It sits in a plaza outside the east end of the stadium. Transportation Parking Parking at AT&T Stadium for a Dallas Cowboys game in 2022. The fees for premium parking at Dallas Cowboys games are estimated at $75 per game, based on season ticket holder parking charges. The fees to park at major concerts and other sporting events will be nearly $40 per space at the new stadium. A shuttle operates between the T&P Station and AT&T Stadium for all Cowboys regular season and postseason games and selected college football games, which averages approximately 900 riders per game. For special events like Super Bowl XLV parking prices can increase to as much as $990. Public transit The stadium was only accessible via the weekday-only Metro Arlington Xpress (MAX) bus system; a 0.4 mi (0.64 km) walk from the Collins and Andrews stop that connected with the Trinity Rail Express (TRE) station at CentrePort/DFW Airport . The bus system was an experimental program operated by Dallas Area Rapid Transit that commenced in April 2013 and was replaced by a ride-sharing service in December 2017. Although the replacement service offers connections at CentrePort/DFW Airport station, it does not operate on Sundays. Criticisms Video boards Since its opening, the unorthodox size and positioning of the video boards above the field has been the source of controversy, specifically due to its interference with punts on multiple occasions. During the stadium's first preseason game, on August 21, 2009, a punt by Tennessee Titans punter A. J. Trapasso hit the scoreboard. By rule, the down was replayed. Jerry Jones later remarked that Trapasso was trying to hit the scoreboard, saying, "If you look at how you punt the football , unless you're trying to hit the scoreboard, you punt the ball to get downfield. You certainly want to get some hangtime, but you punt the ball to get downfield, and you sure don't punt the ball down the middle. You punt it off to the side." Whether the screen would affect an opposing team's punting strategy has been debated. [ by whom? ] For teams with strategies centered on maximizing hang time, physicist Christopher Moore of Longwood University has shown via computer simulation that well-kicked punts have the potential to hit the screen no matter the field position. Trapasso disputed Jones' suggestion that he was intentionally trying to hit the board, and other NFL punters have suggested that the board may pose a problem for longer hang-time punts. The screen was retrofitted with 16 custom winches using 11,000 feet (3,400 m) of 1.5 inches (3.8 cm) domestic galvanized wire rope to transport the video board in time to make room for U2's massive set during their 360° Tour , and was moved back down after the concert. The video board is also the primary attachment point for up to 370,000 pounds (170,000 kg) of concert and theatrical rigging. On August 24, 2013, during a preseason game against the Cincinnati Bengals , Cowboys punter Chris Jones became the second player to hit the scoreboard. He conceded a touchdown on the rekick. Other punters to hit the scoreboard with an in-game kick include Bryan Anger and Jake Camarda . Sunlight glare AT&T Stadium's field was constructed on an east–west orientation, and despite being a domed stadium, it features large glass windows behind both end zones. The majority of NFL stadiums are built with the field set in a north–south orientation to avoid sun glare.  For stadium sites which require an east–west layout, teams either use curtains or other obstructions to keep out the sun, or limit large windows to sides of the building where direct sunlight is not an issue. AT&T Stadium does have curtains, which are used for other events but never closed during Cowboys games. As a result, during Sunday Cowboys games that start in the late afternoon timeslot (typically either 3:05 or 3:25 PM local time), the sunset has created a glare that shines through the stadium's windows behind the west end zone, which have at times interfered with players' vision. Wide receivers have complained about being unable to see the ball being thrown to them due to the glare, and kick/punt returners have complained about being unable to see the ball being kicked towards them. In a 2024 game against the Philadelphia Eagles , Cowboys wide receiver CeeDee Lamb appeared to miss a potential touchdown throw from quarterback Cooper Rush due to the sunlight glare. In a postgame interview, Lamb stated: "I couldn’t see the ball. Couldn’t see the ball, at all. The sun." When asked if he was in favor of using the stadium's existing curtains to block the sunlight (which are used for other non-football events), Lamb responded: "Yes. One thousand percent." When asked about the sunlight issue, Jerry Jones stated: "We do know where the damn sun's going to be at our own stadium", and when asked about closing the existing curtains during games, Jones rejected the idea, saying, "Well, let's just tear the damn stadium down and build another one? You kidding me?...Everybody's got the same thing...Every team that comes in here has the same issues. They know where the sun's going to be. Every team has the same thing." Ironically, the Cowboys had to jury-rig a shade for Coach Mike McCarthy's press conference the day after Lamb's comments, as the sun was shining right into his eyes. See also History of the Dallas Cowboys Globe Life Field List of tallest domes Lists of stadiums References